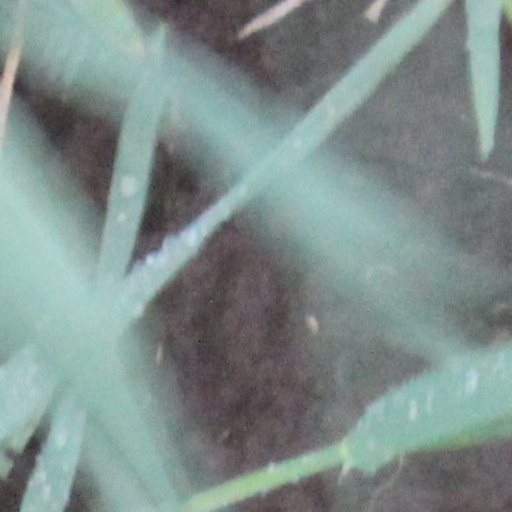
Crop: wheat